Panagia Episkopi

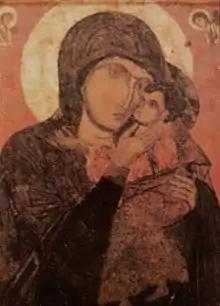
Icon of the Panagia Glykofilousa

Various icon stands are lined up along the walls of the inner room. The best known and most valuable icon in the church is that of the "Panagia Glykofilousa" (Παναγιά Γλυκοφιλούσα – "sweetly kissing Madonna"), dated to the 12th century.